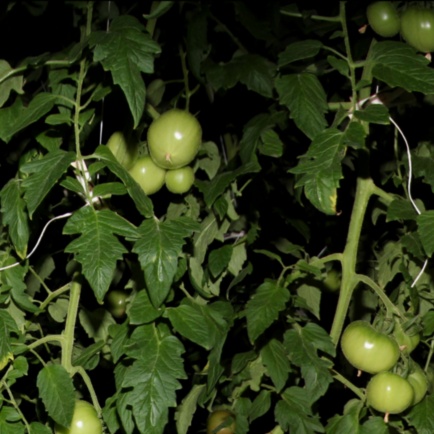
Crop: tomato